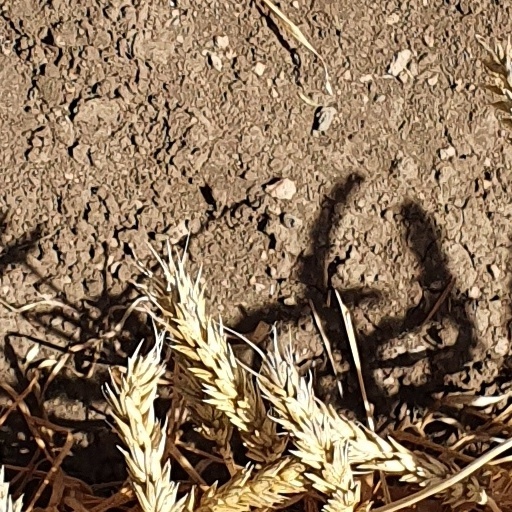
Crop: wheat